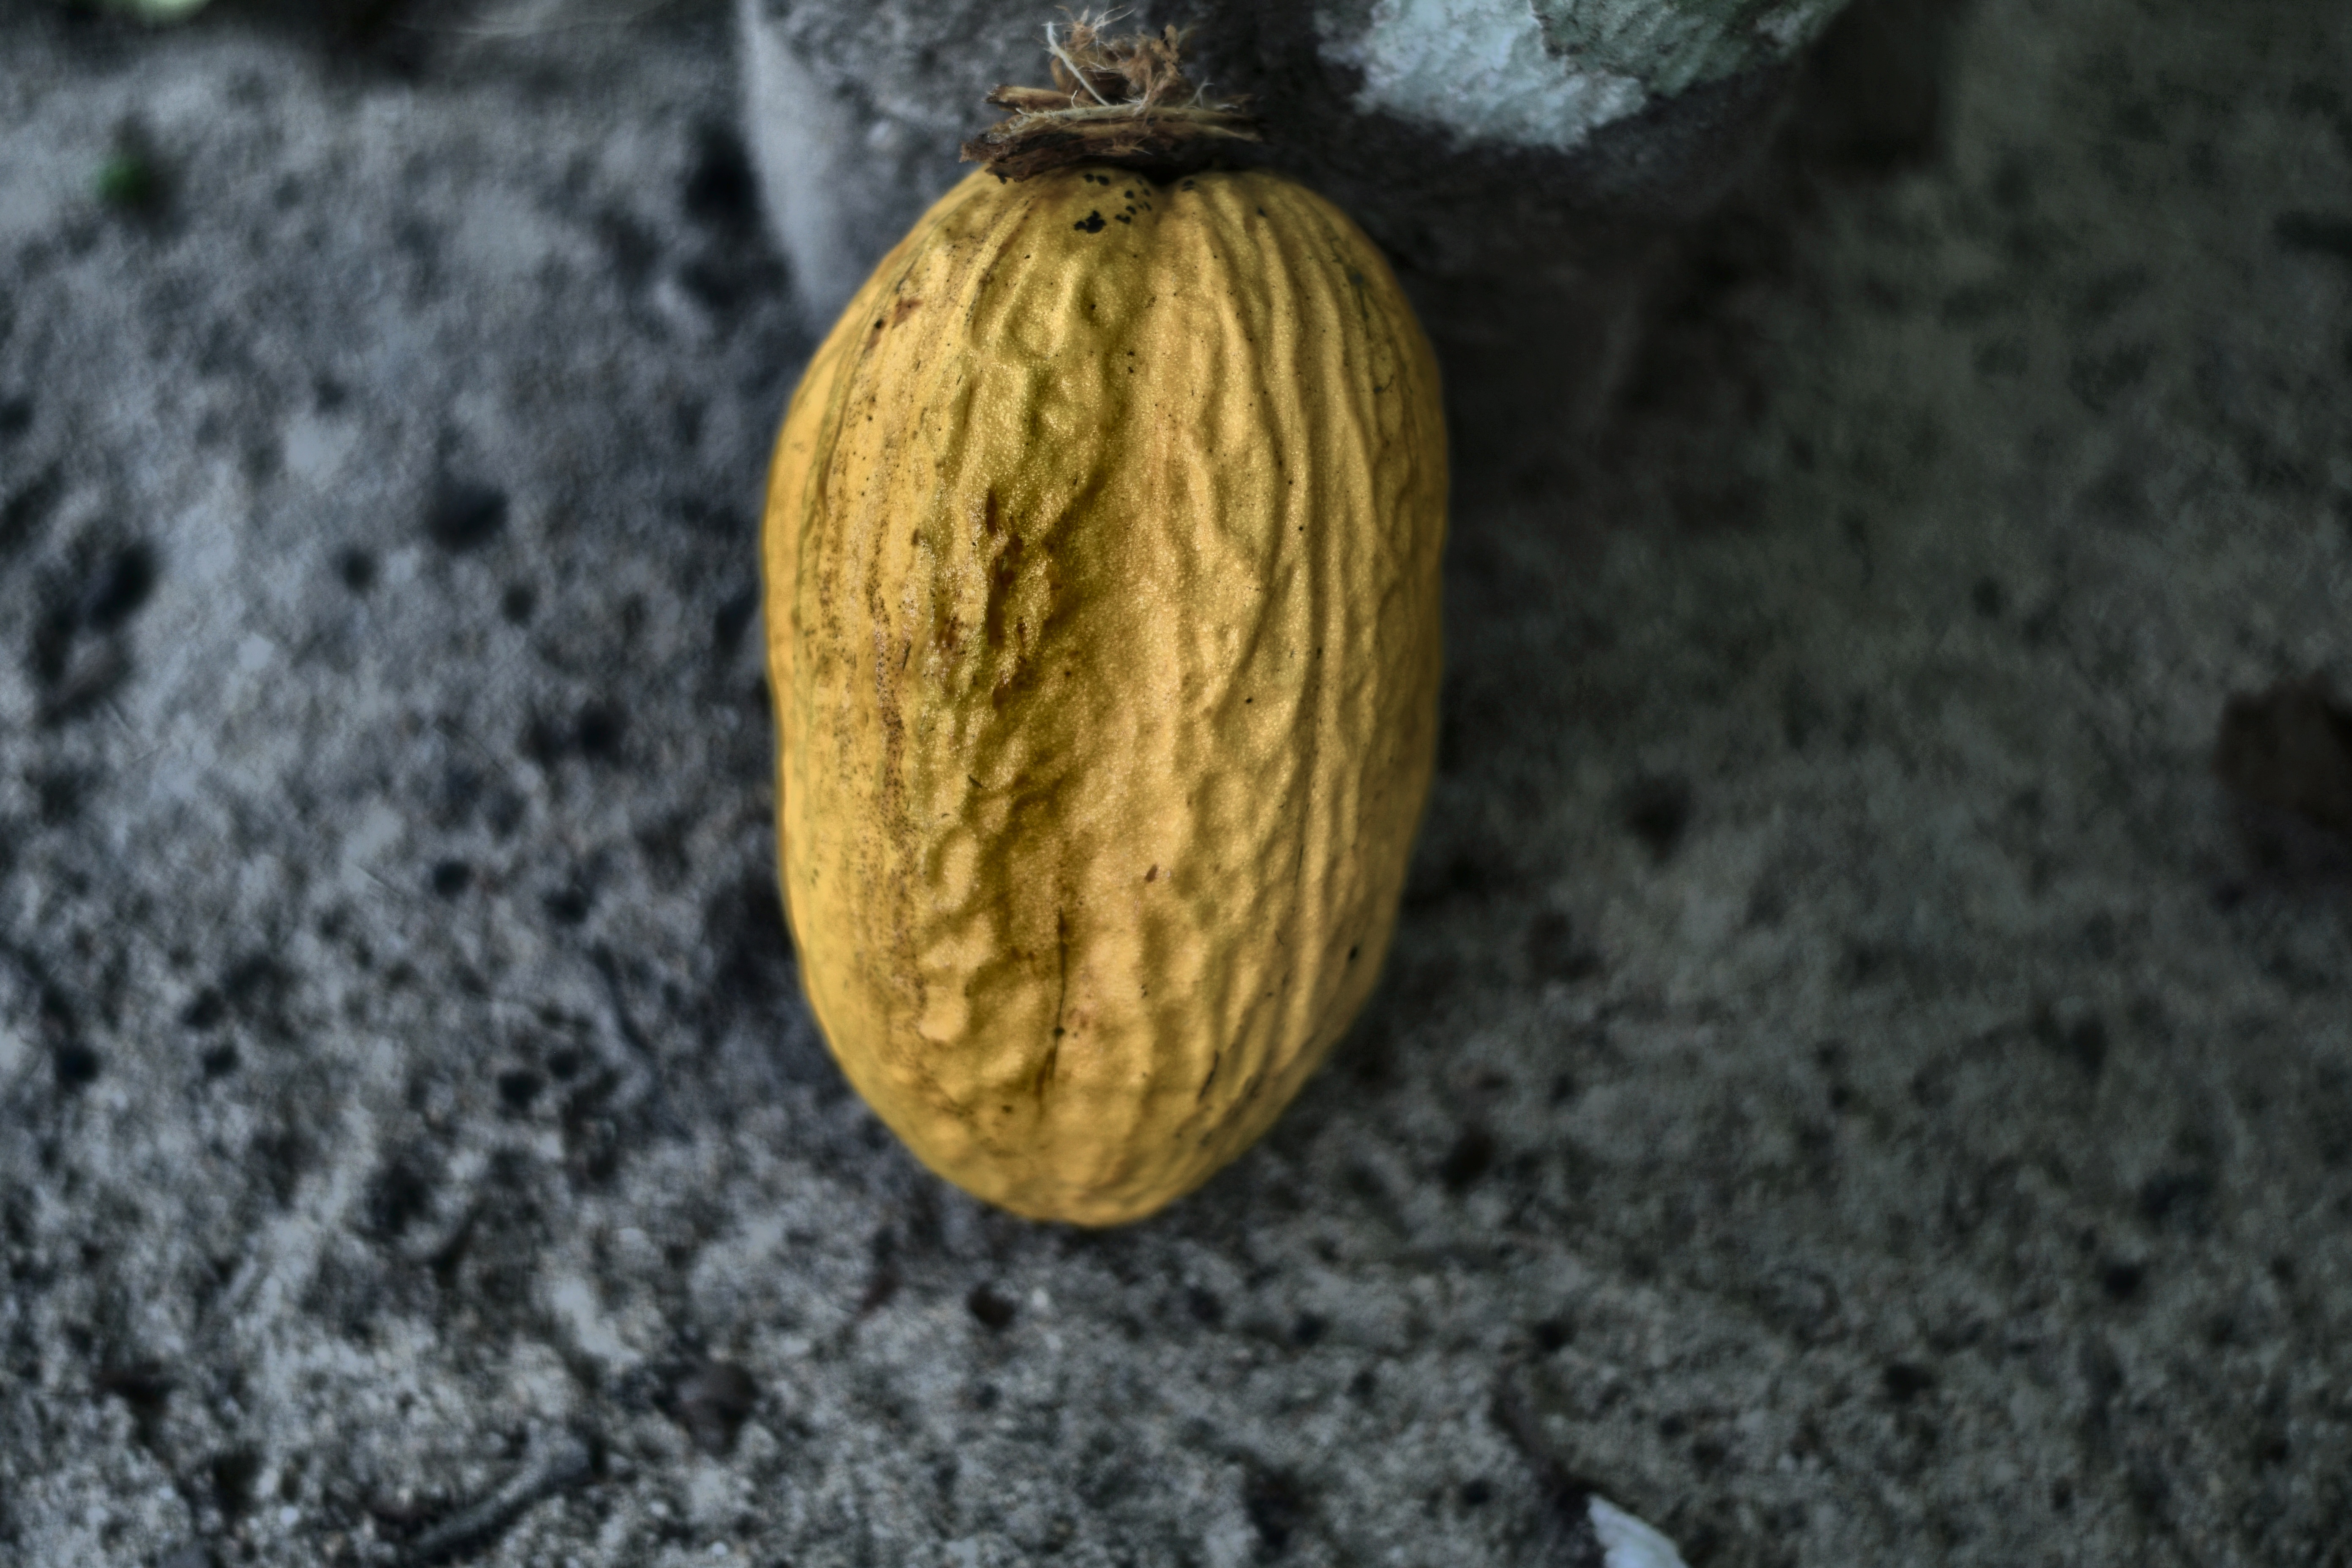
Maturity: mature
Variety: Guiana